Pony Express

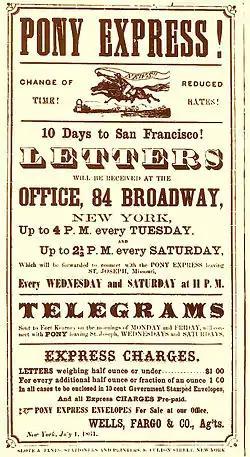
Pony Express advertisement

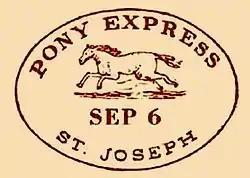
Pony Express postmark, 1860, westbound

The Pony Express was an American express mail service that used relays of horse-mounted riders between Missouri and California. It was operated by the Central Overland California and Pikes Peak Express Company.